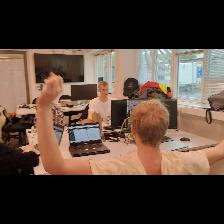
Label: Human